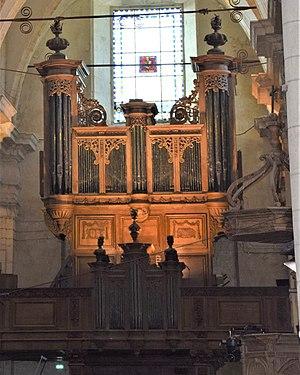
Saint-Michel-en-Thiérache (Aisne, France), dans l'abbatiale, orgue de Jean Boizard en 1716, très bien conservé et restauré une première fois en 1980 par Haerpfer-Erman et une deuxième fois en 1997 par Georg Westenfelder.
Jean Boizard est un facteur d'orgues français.
L'orgue Boizard de l'Abbaye de Saint-Michel est un des rares instruments du XVIIIᵉ siècle parvenu presque à l'identique jusqu'au XXIᵉ siècle, ayant été préservé par un exceptionnel concours de circonstances.
Cette liste prend en compte les orgues de Picardie classés uniquement, au titre objet ou immeuble, que ce soit pour leur buffet ou leur partie instrumentale et répertoriés dans la base Palissy des Monuments historiques de France. La section Reprises recense les modifications les plus importantes. Dans certains cas le classement du buffet intègre également la tribune. À défaut de précision, le classement est réputé acquis au titre objet mais les initiales I.D. signifient au titre Immeuble par Destination et I. au titre Immeuble.